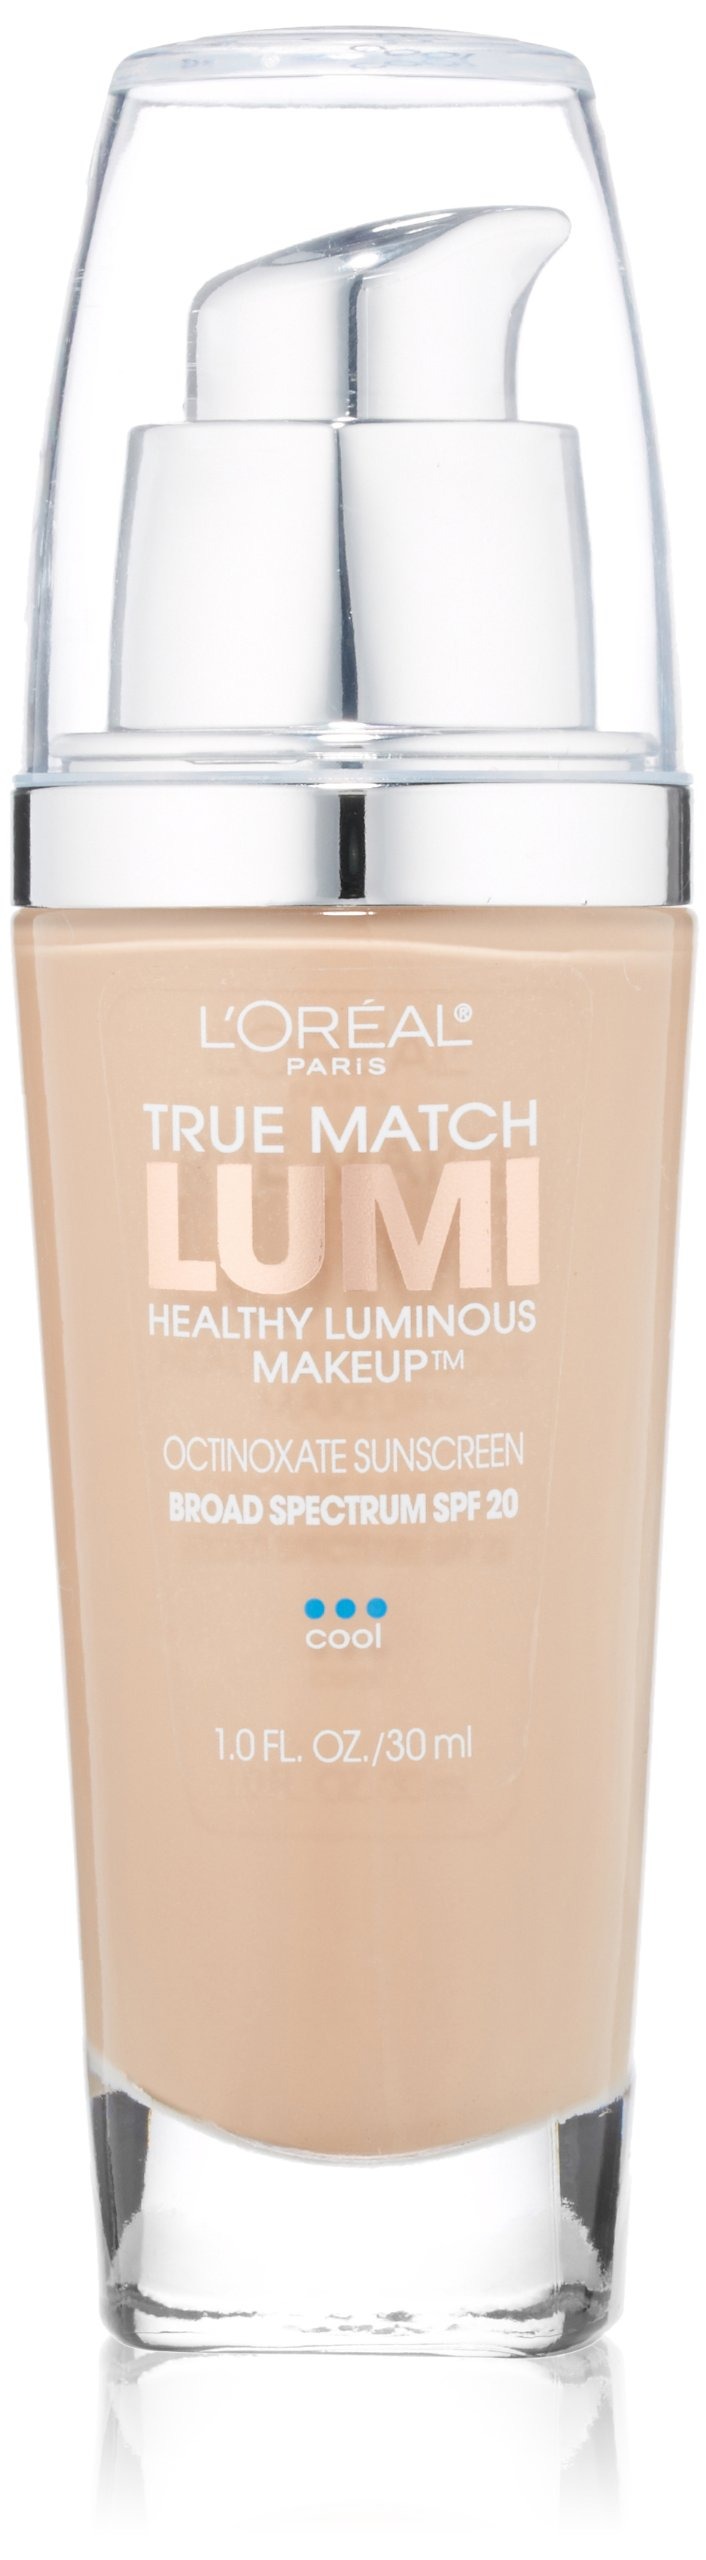
Item Name: L'Oréal Paris True Match Lumi Healthy Luminous Makeup, C3 Creamy Natural, 1 fl. oz.
Bullet Point 1: Luminous Liquid Makeup
Bullet Point 2: Instantly Illuminates Skin
Bullet Point 3: In 1 Month, Skin's Clearer, More Even
Bullet Point 4: Anti-oxidants Vitamin C plus E
Value: 1.0
Unit: count

Price: 16.99